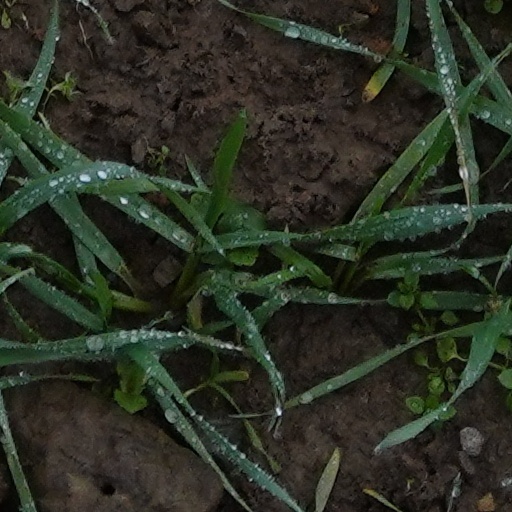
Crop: wheat